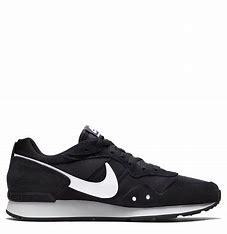
Brand: Nike
Model: Venture Runner